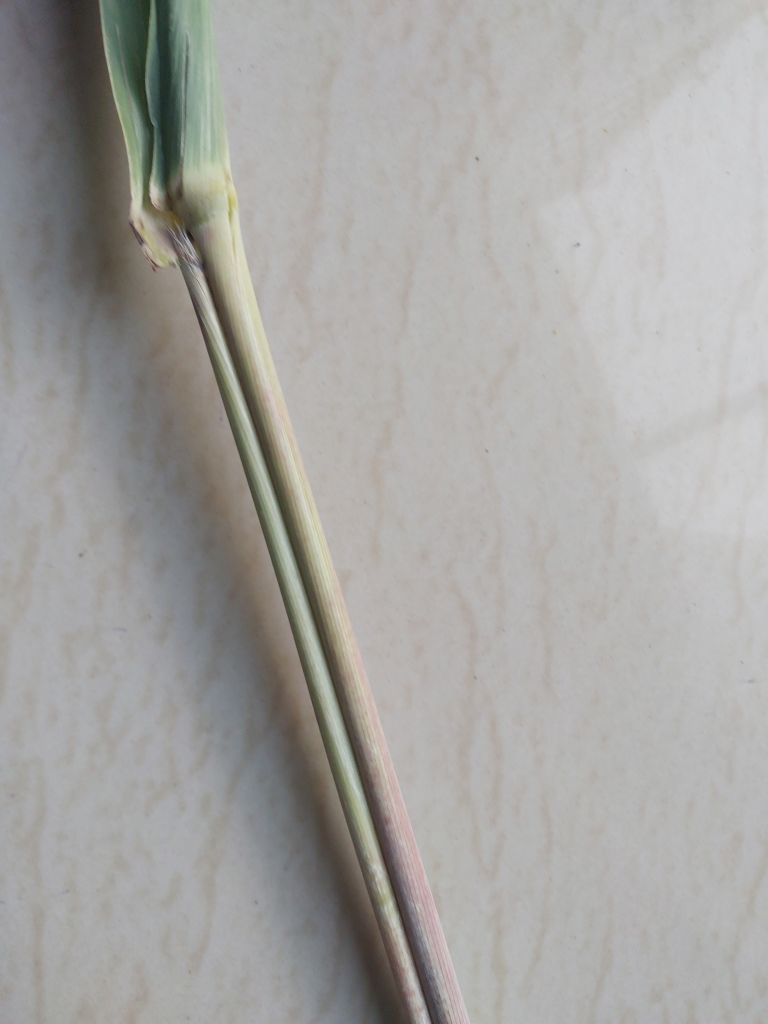
Label: Pokkah Boeng